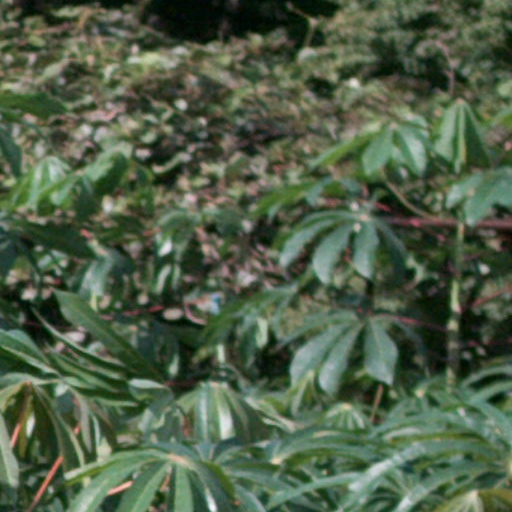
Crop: cassava